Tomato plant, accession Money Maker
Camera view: horizontal (90 deg, fisheye); turntable rotation: 0 degrees
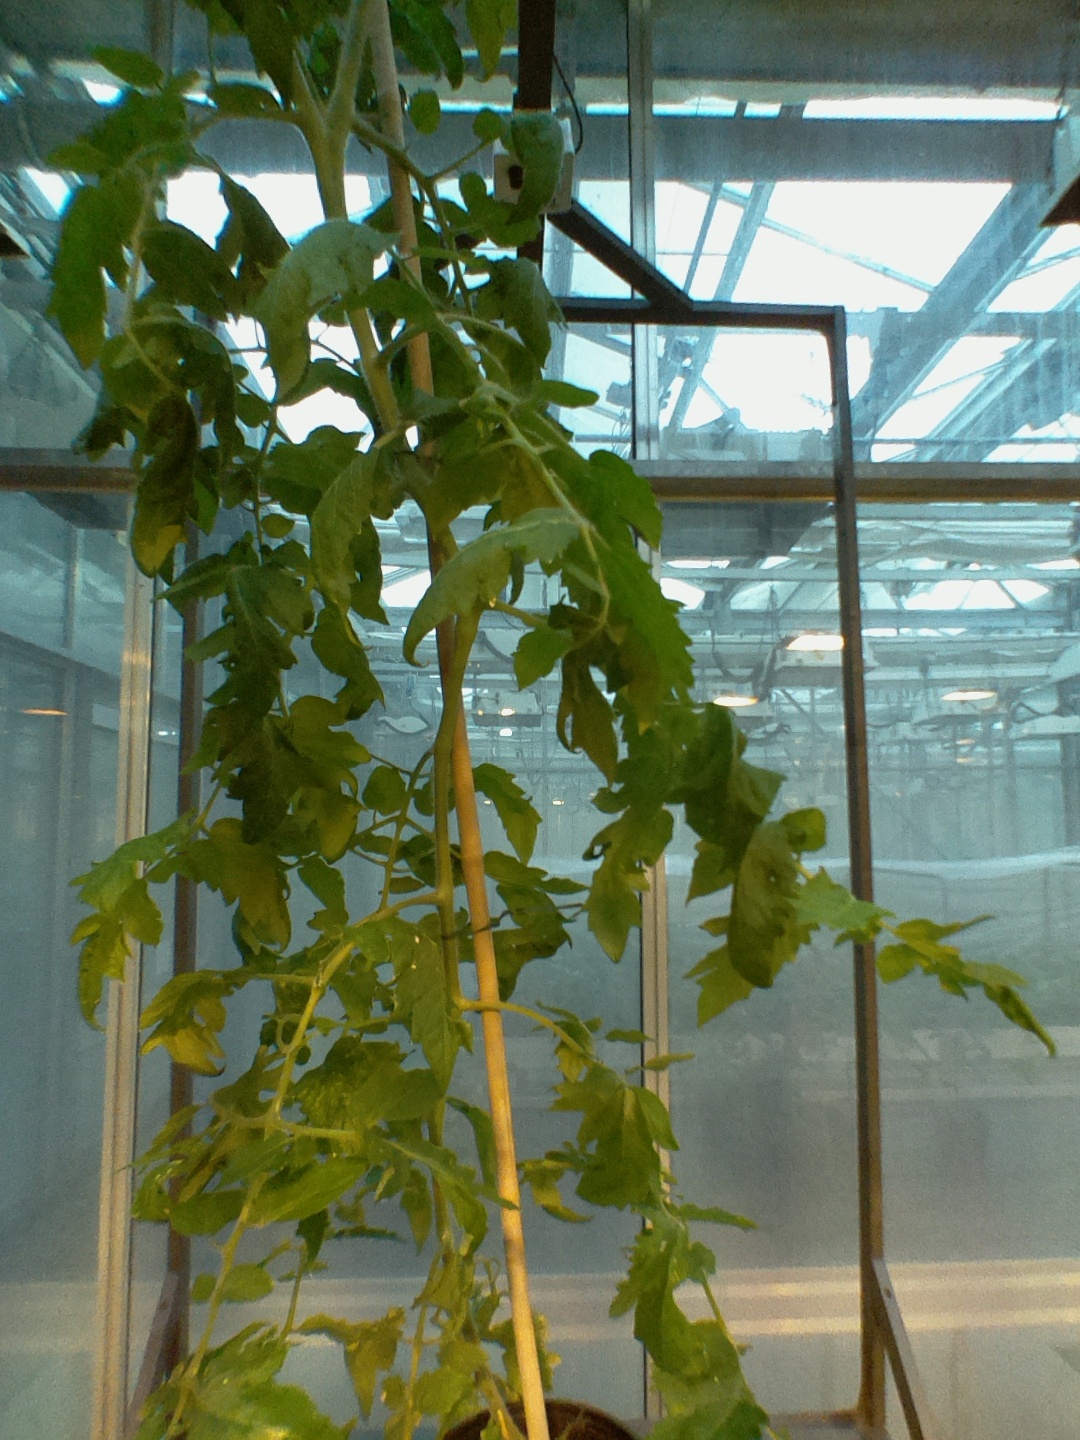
BBCH growth stage 64: 40%-50% of flowers open